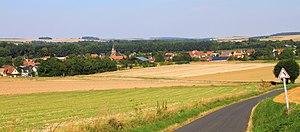
Hailles - Depuis la route de Dommartin
Hailles est une commune française située dans le département de la Somme, en région Hauts-de-France.